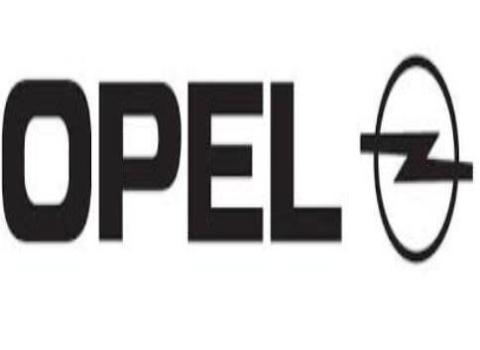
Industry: Transportation